5α-Reductase 2 deficiency

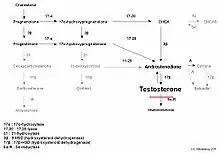
Biochemistry; testosterone biosynthesis, pathology in 5 alpha-reductase deficiency.

5α-Reductase 2 deficiency (5αR2D) is an autosomal recessive condition caused by mutations impairing the function of "SRD5A2", a gene located on chromosome 2 and encoding the enzyme 5α-reductase type 2 (5αR2). 5αR2 is expressed in specific tissues and catalyzes the transformation of testosterone (T) to 5α-dihydrotestosterone (DHT). DHT plays a key role in the process of sexual differentiation.